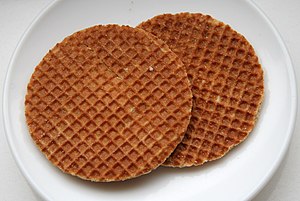
Stroopvaffel
To Stroopvafler
En stroopvaffel er en nederlandsk kiks som består af to tynde, hårde, runde, ternede vafler med et lag sødt sirup imellem.